Engine Company 27 (Washington, D.C.)

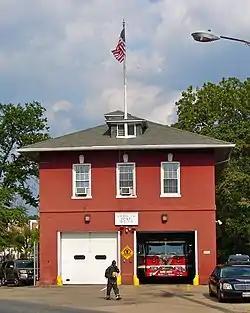
Engine Company 27 building (2011)

Engine Company 27 also known as the Deanwood Firehouse is a historic firehouse located at 4201 Minnesota Ave., NE, Washington, D.C.